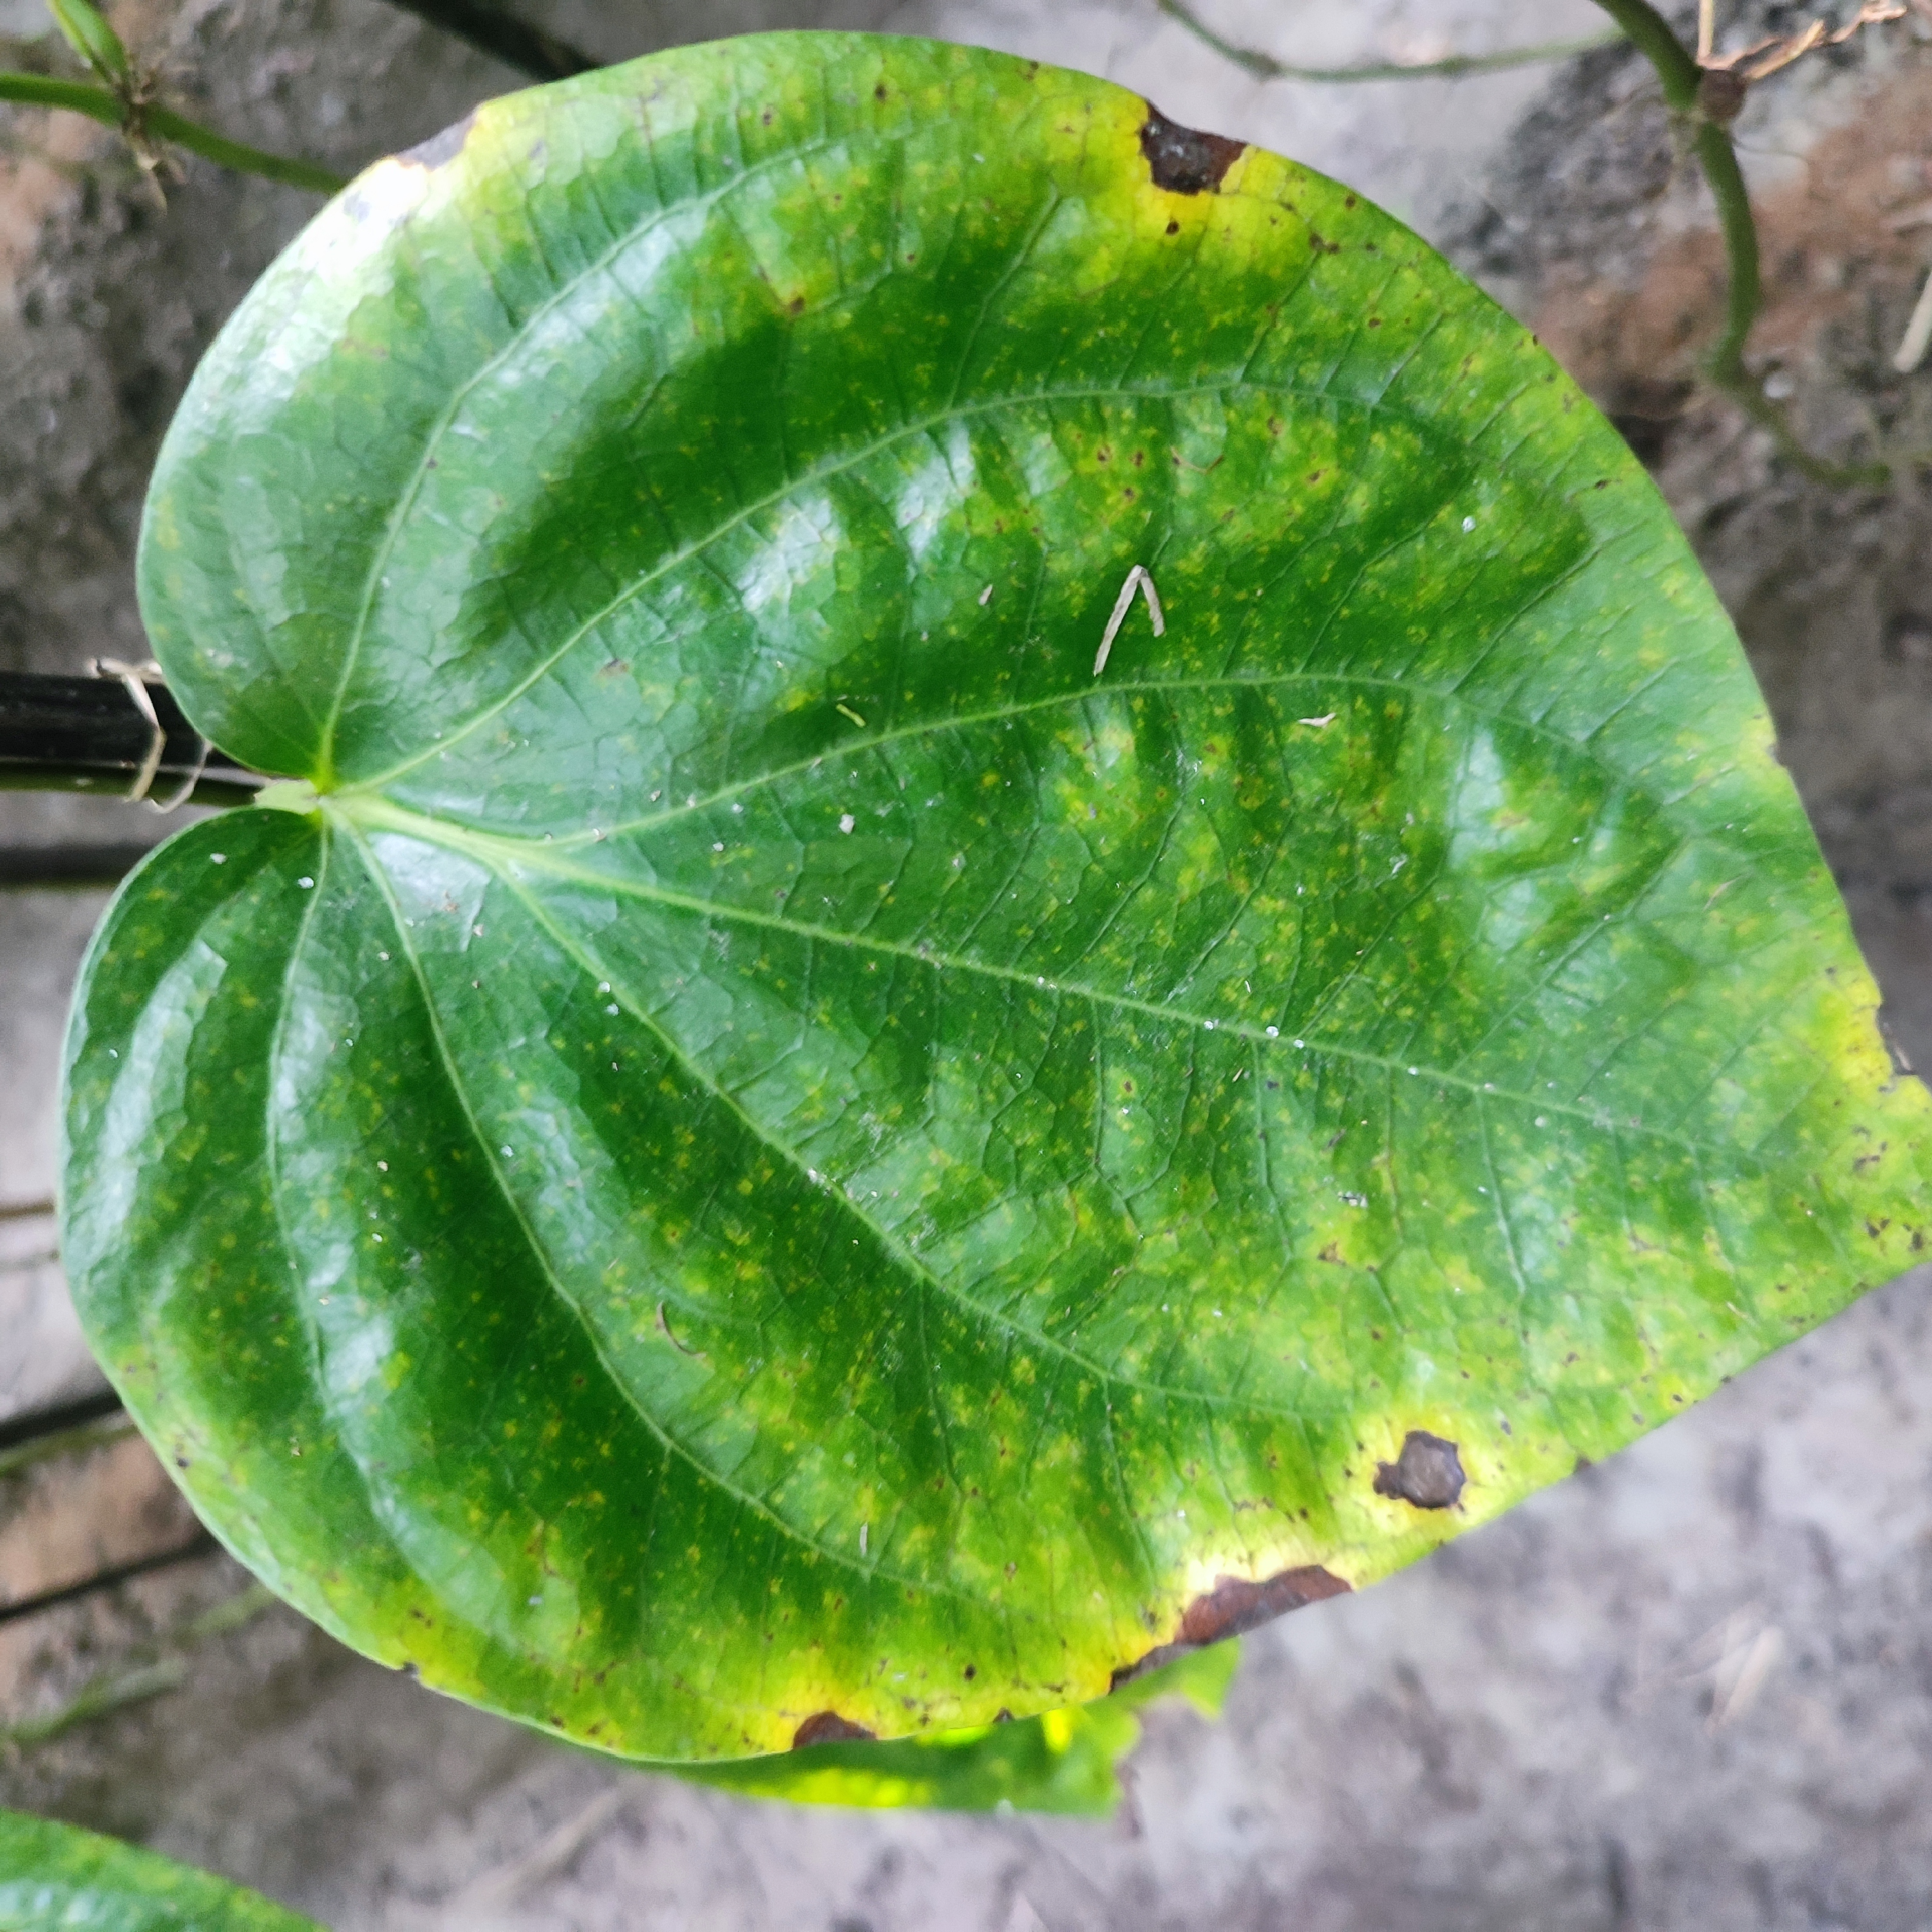
Label: Bacterial_Leaf_Disease